Wallace & Gromit: The Curse of the Were-Rabbit (video game)

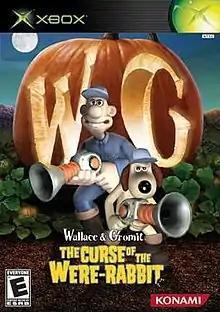
North American cover art for the Xbox

Wallace & Gromit: The Curse of the Were-Rabbit is a platform video game developed by Frontier Developments and published by Konami. It was released for the PlayStation 2 and Xbox consoles. It was released in 2005 in North America in September, Europe and Australia in October, and in Japan the following year on 16 March 2006 for the PlayStation 2. It is based on by DreamWorks Animation and Aardman Animations. A version for the GameCube was also announced but was never released.